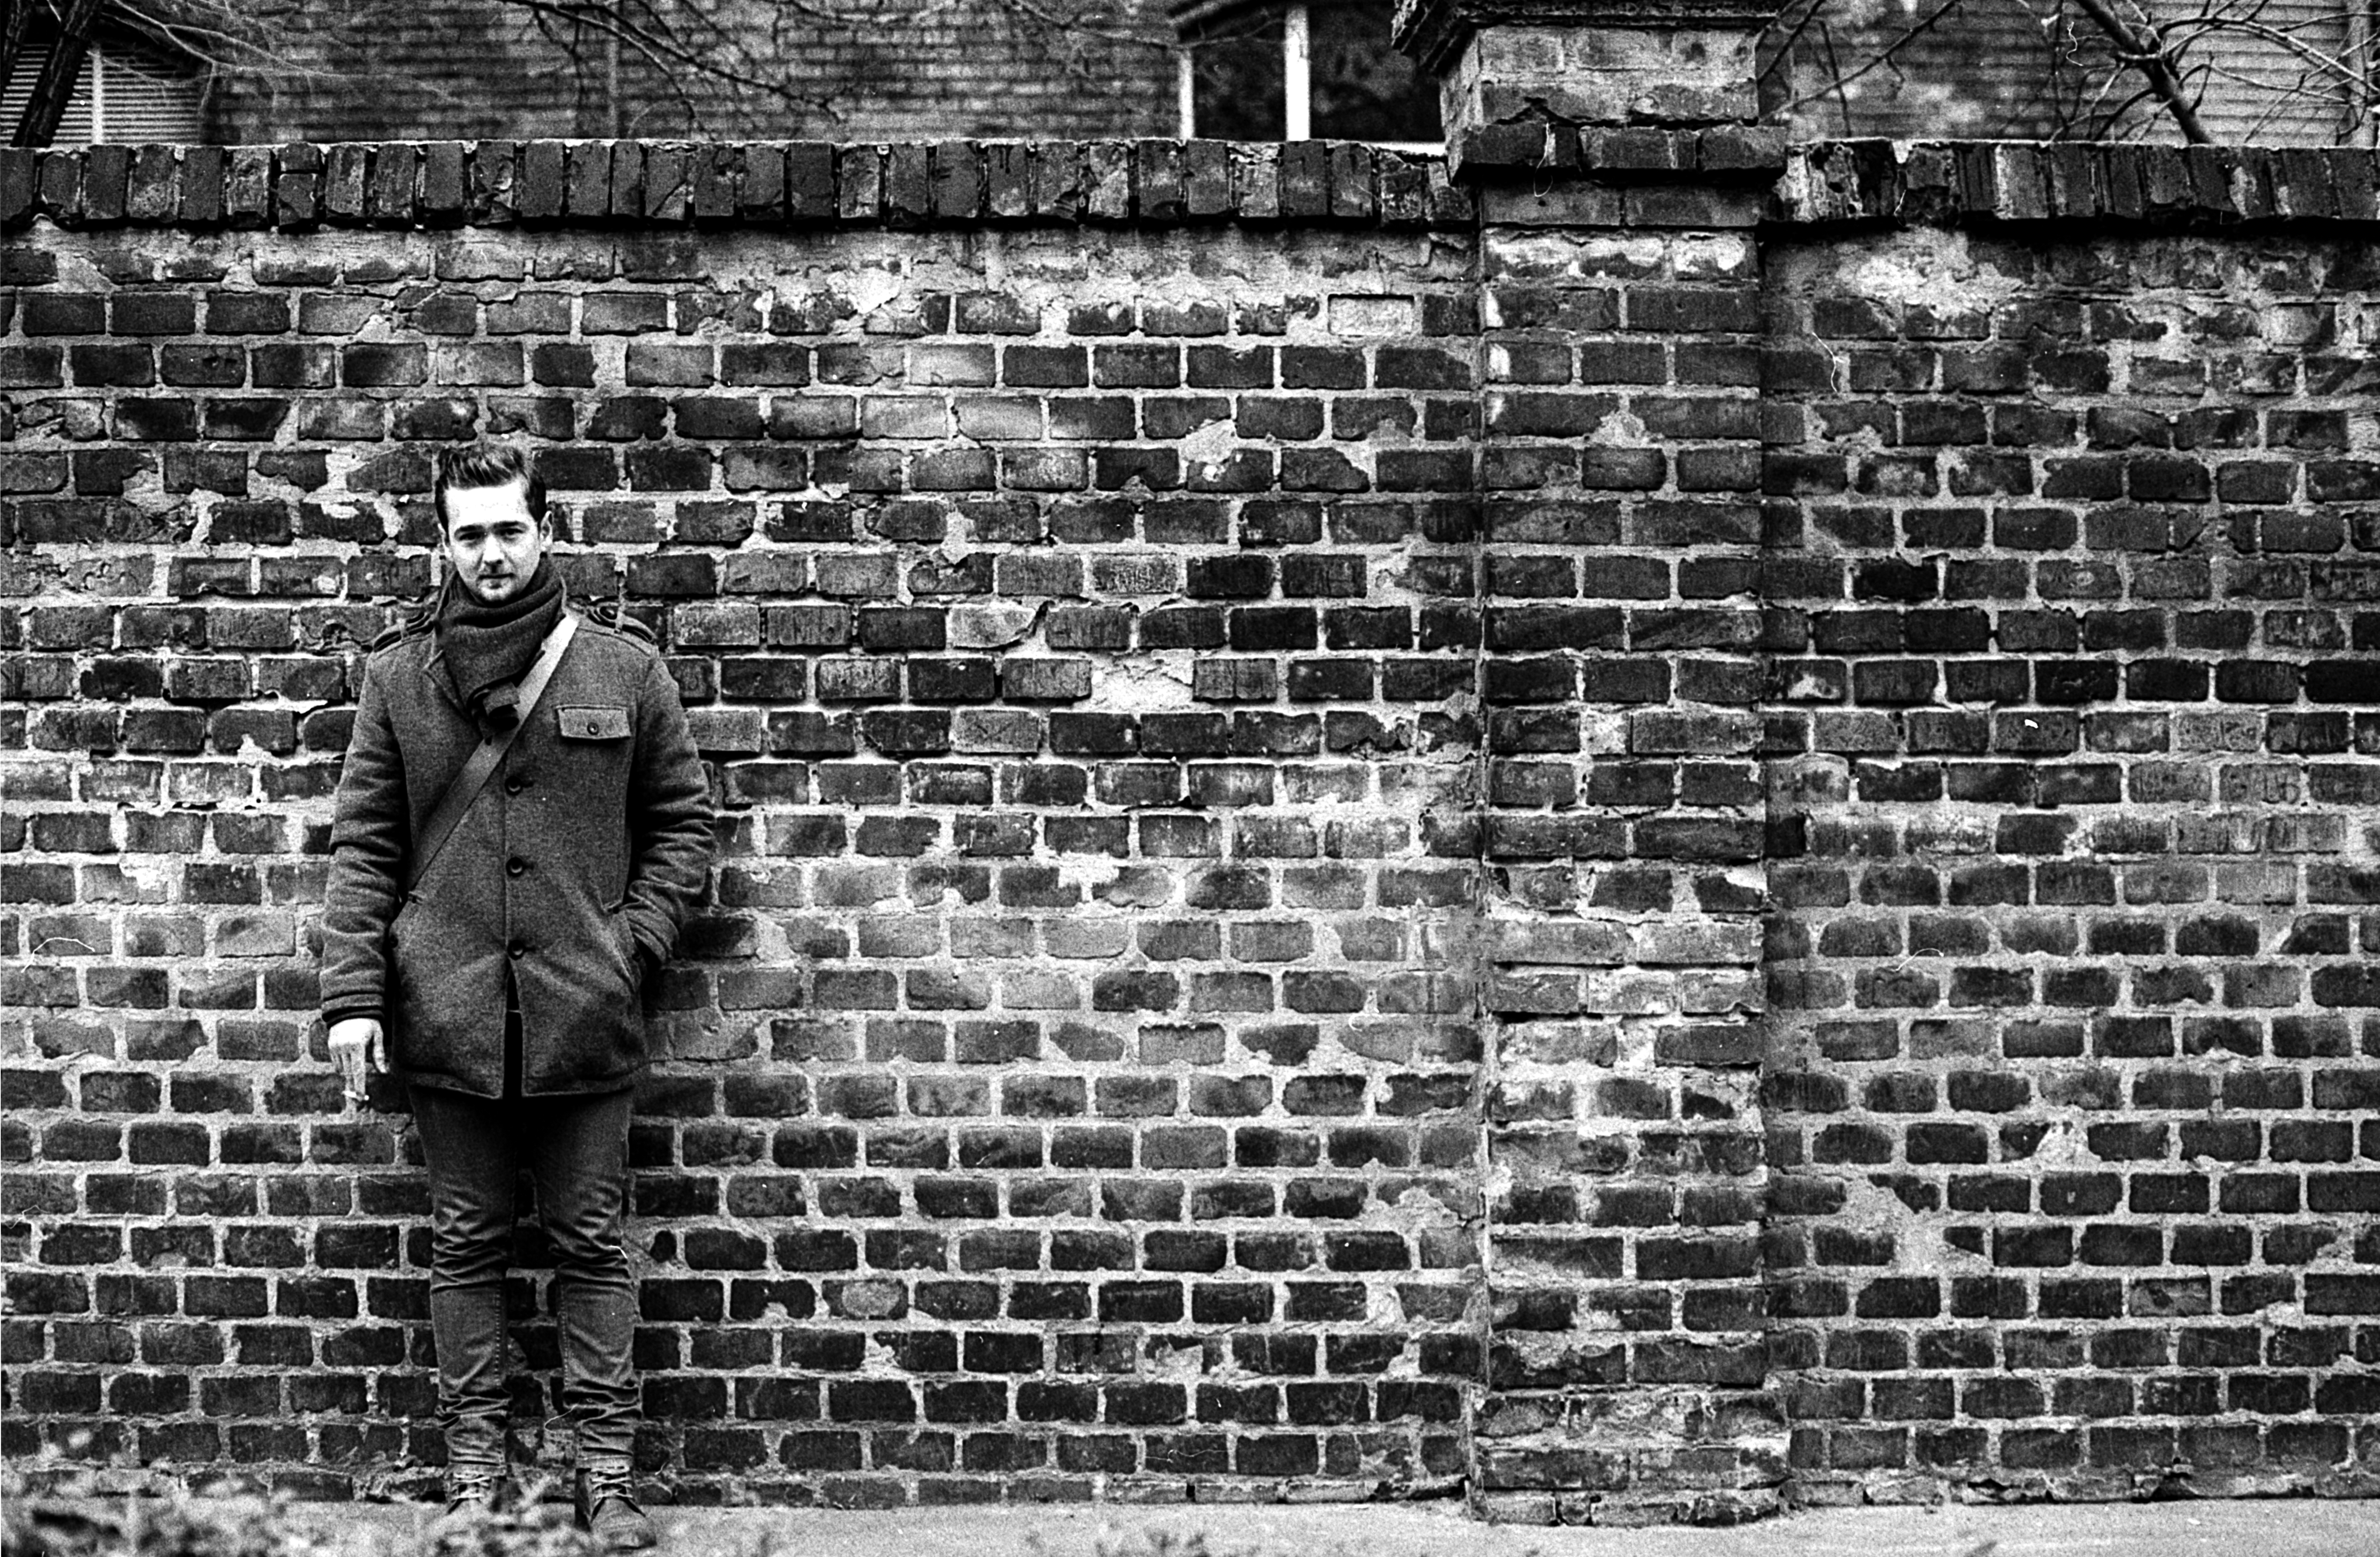
black and white, white, street, photography, wall, smoke, portrait, black, monochrome, brick, blackandwhite, temple, photograph, brickwork, feketefehr, portr, tglafal, monochrome photography, ancient history